Mark Lester

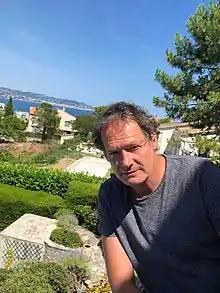
Lester in 2022

Lester has four children with his first wife, Jane, whom he married in January 1993 and divorced in 2005. In 2006 he married his second wife, Lisa, a psychiatric nurse. They divorced in 2009.